Drafting of the Universal Declaration of Human Rights

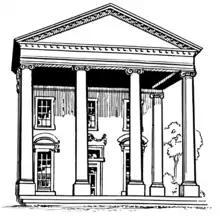
A portico with four columns, which René Cassin saw as a metaphor for the format of his draft

The underlying structure of the Universal Declaration was introduced in its second draft which was prepared by René Cassin working from the Humphrey draft. The structure was influenced by the Code Napoleon, including a preamble and introductory general principles.